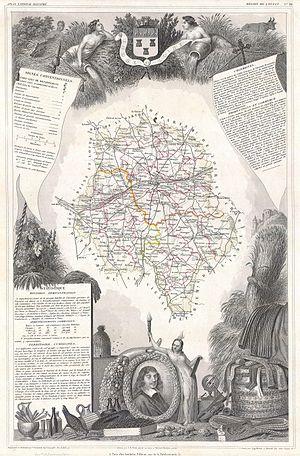
Cet article présente l'histoire, les caractéristiques et les événements significatifs ayant marqué le réseau routier du département d'Indre-et-Loire en France.